Speeches and debates of Ronald Reagan

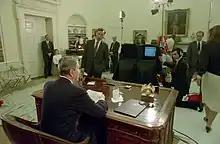
Reagan preparing for his farewell address to the nation from the Oval Office, 1989

The disintegration of the Space Shuttle "Challenger" on January 28, 1986, proved a pivotal moment in Reagan's presidency. All seven astronauts aboard were killed. On the night of the disaster, Reagan delivered a speech, written by Peggy Noonan, in which he said: